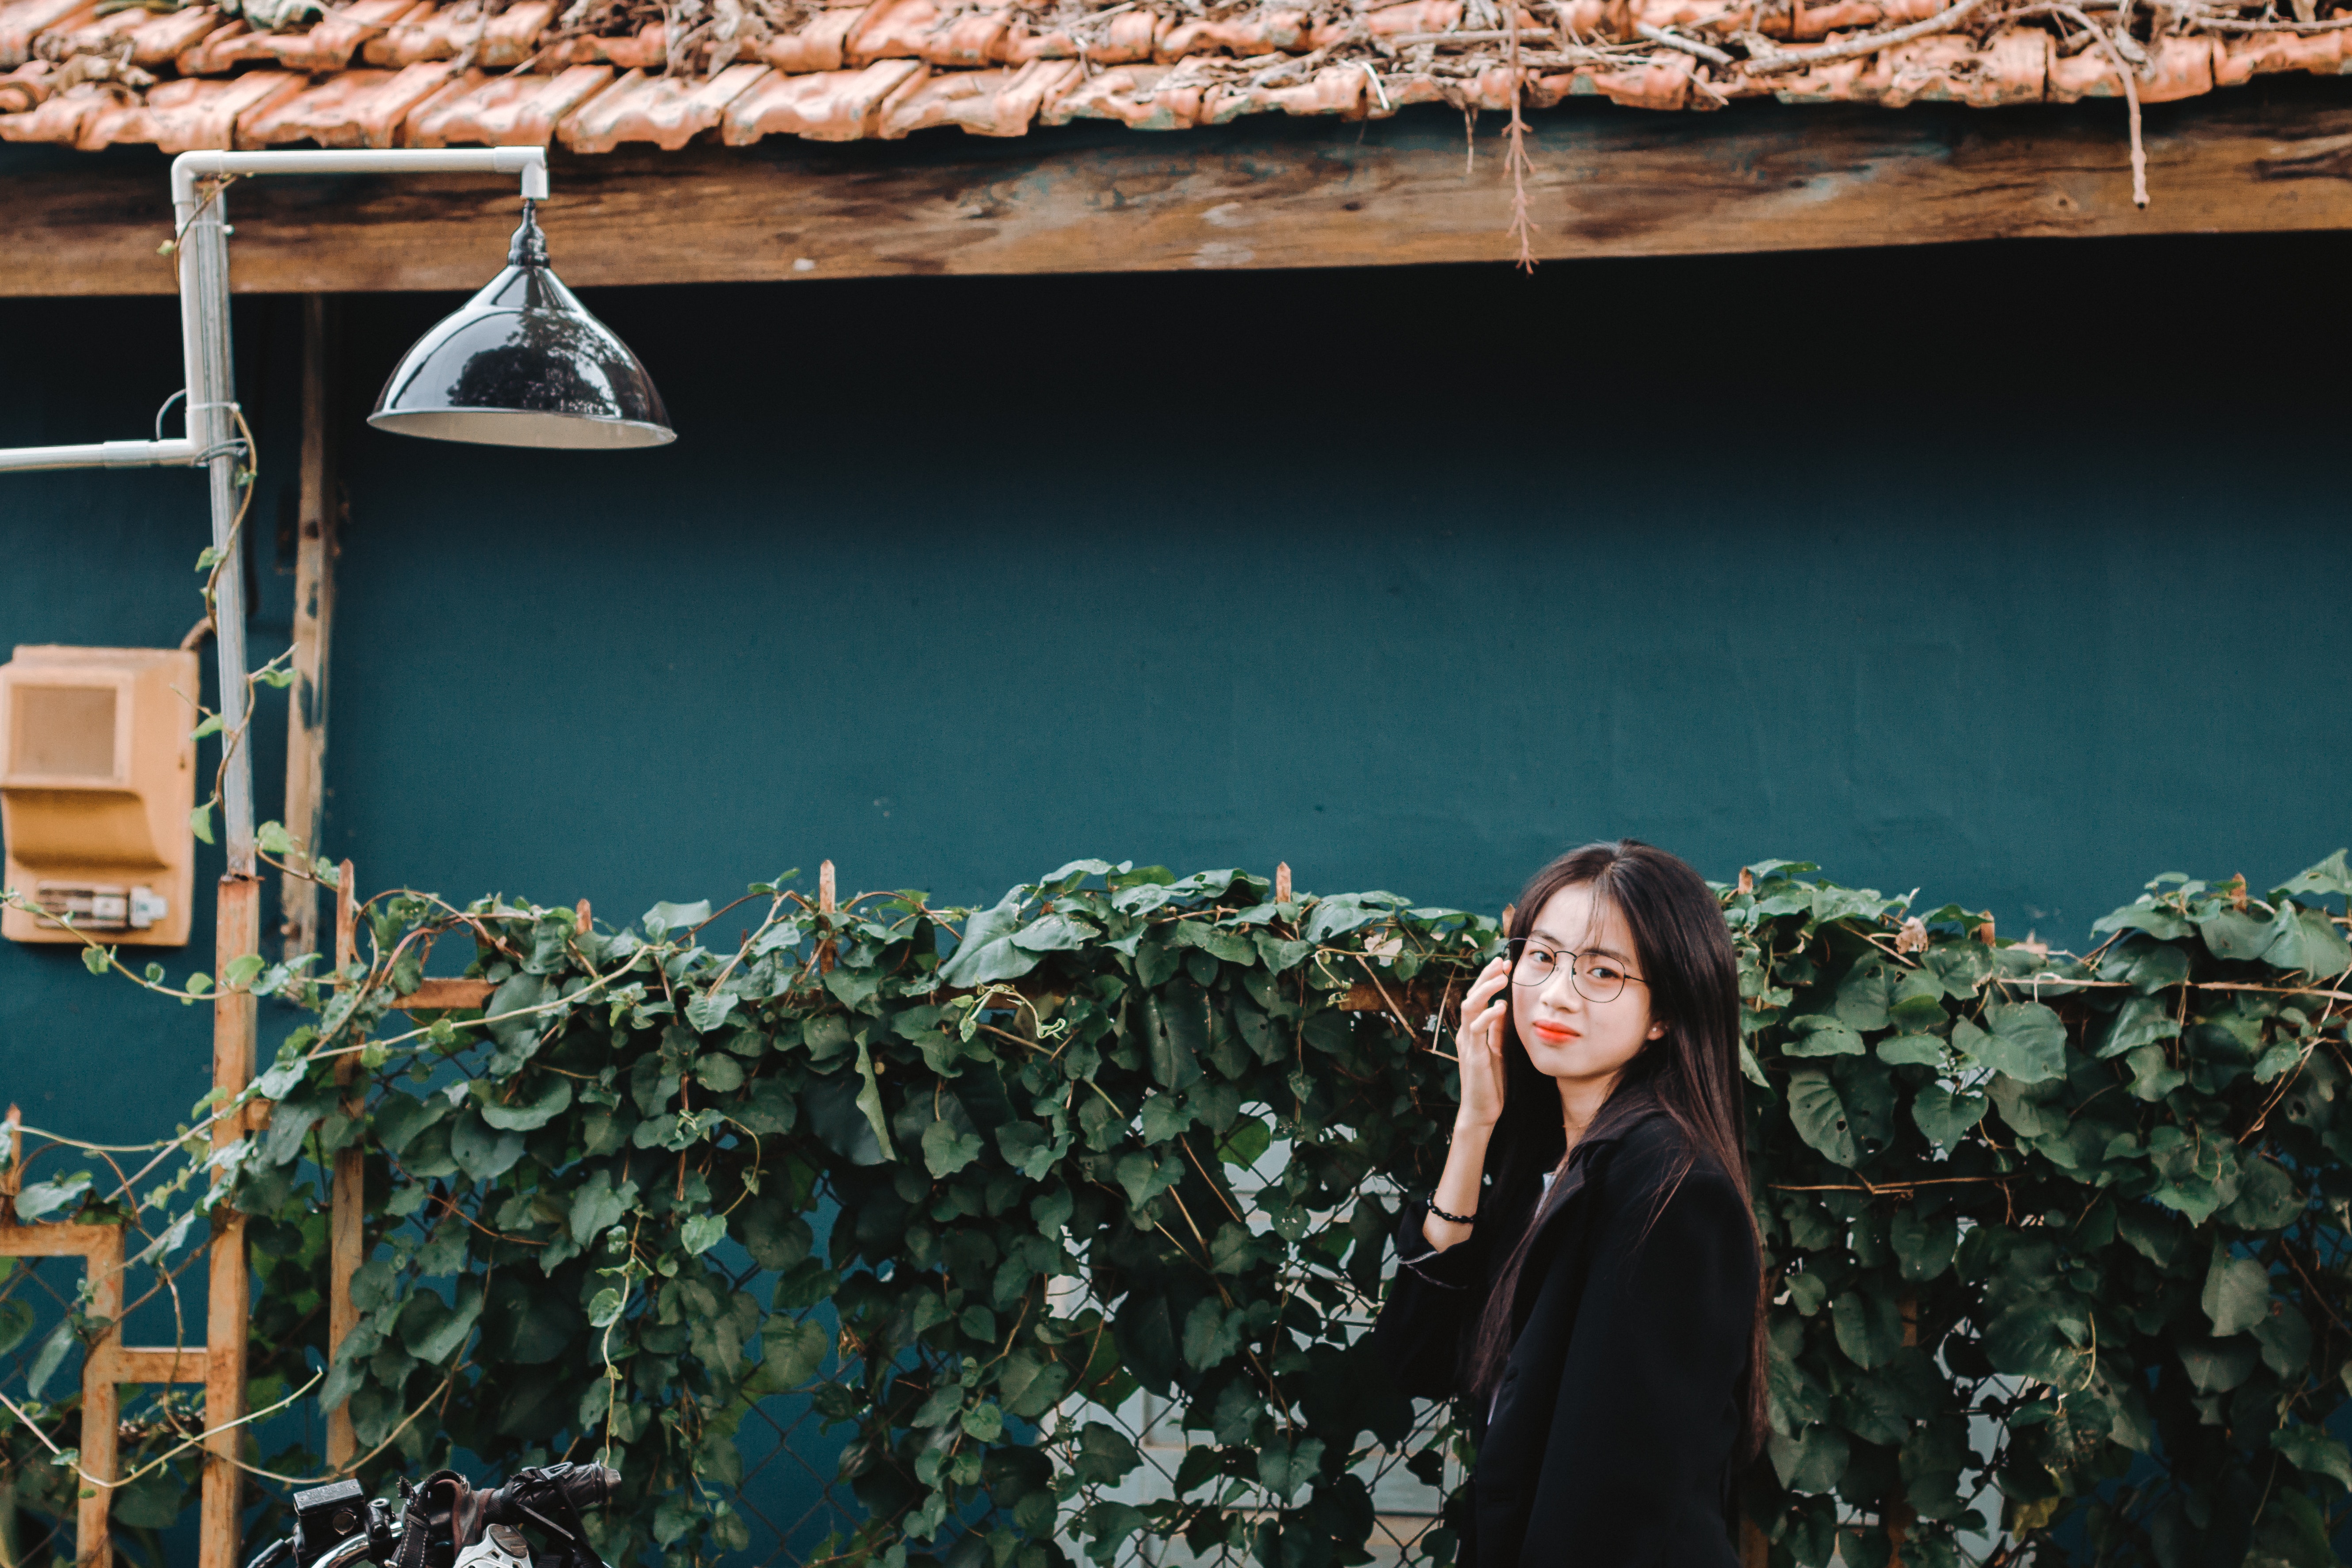
green, blue, beauty, wall, water, fashion, leaf, room, blond, photography, tree, house, vacation, plant, tourism, leisure, brown hair, winter, photo shoot